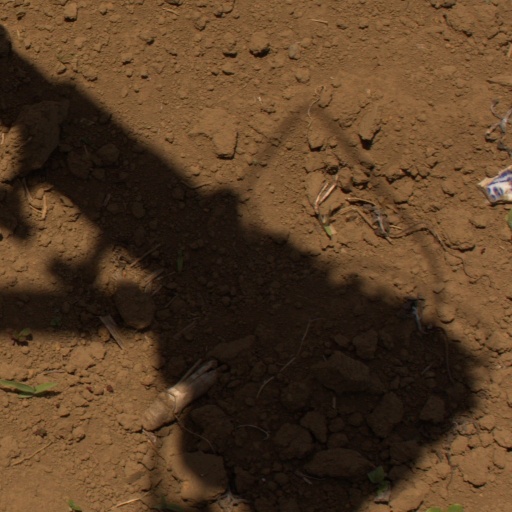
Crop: Jerusalem artichoke